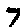
Label: 7